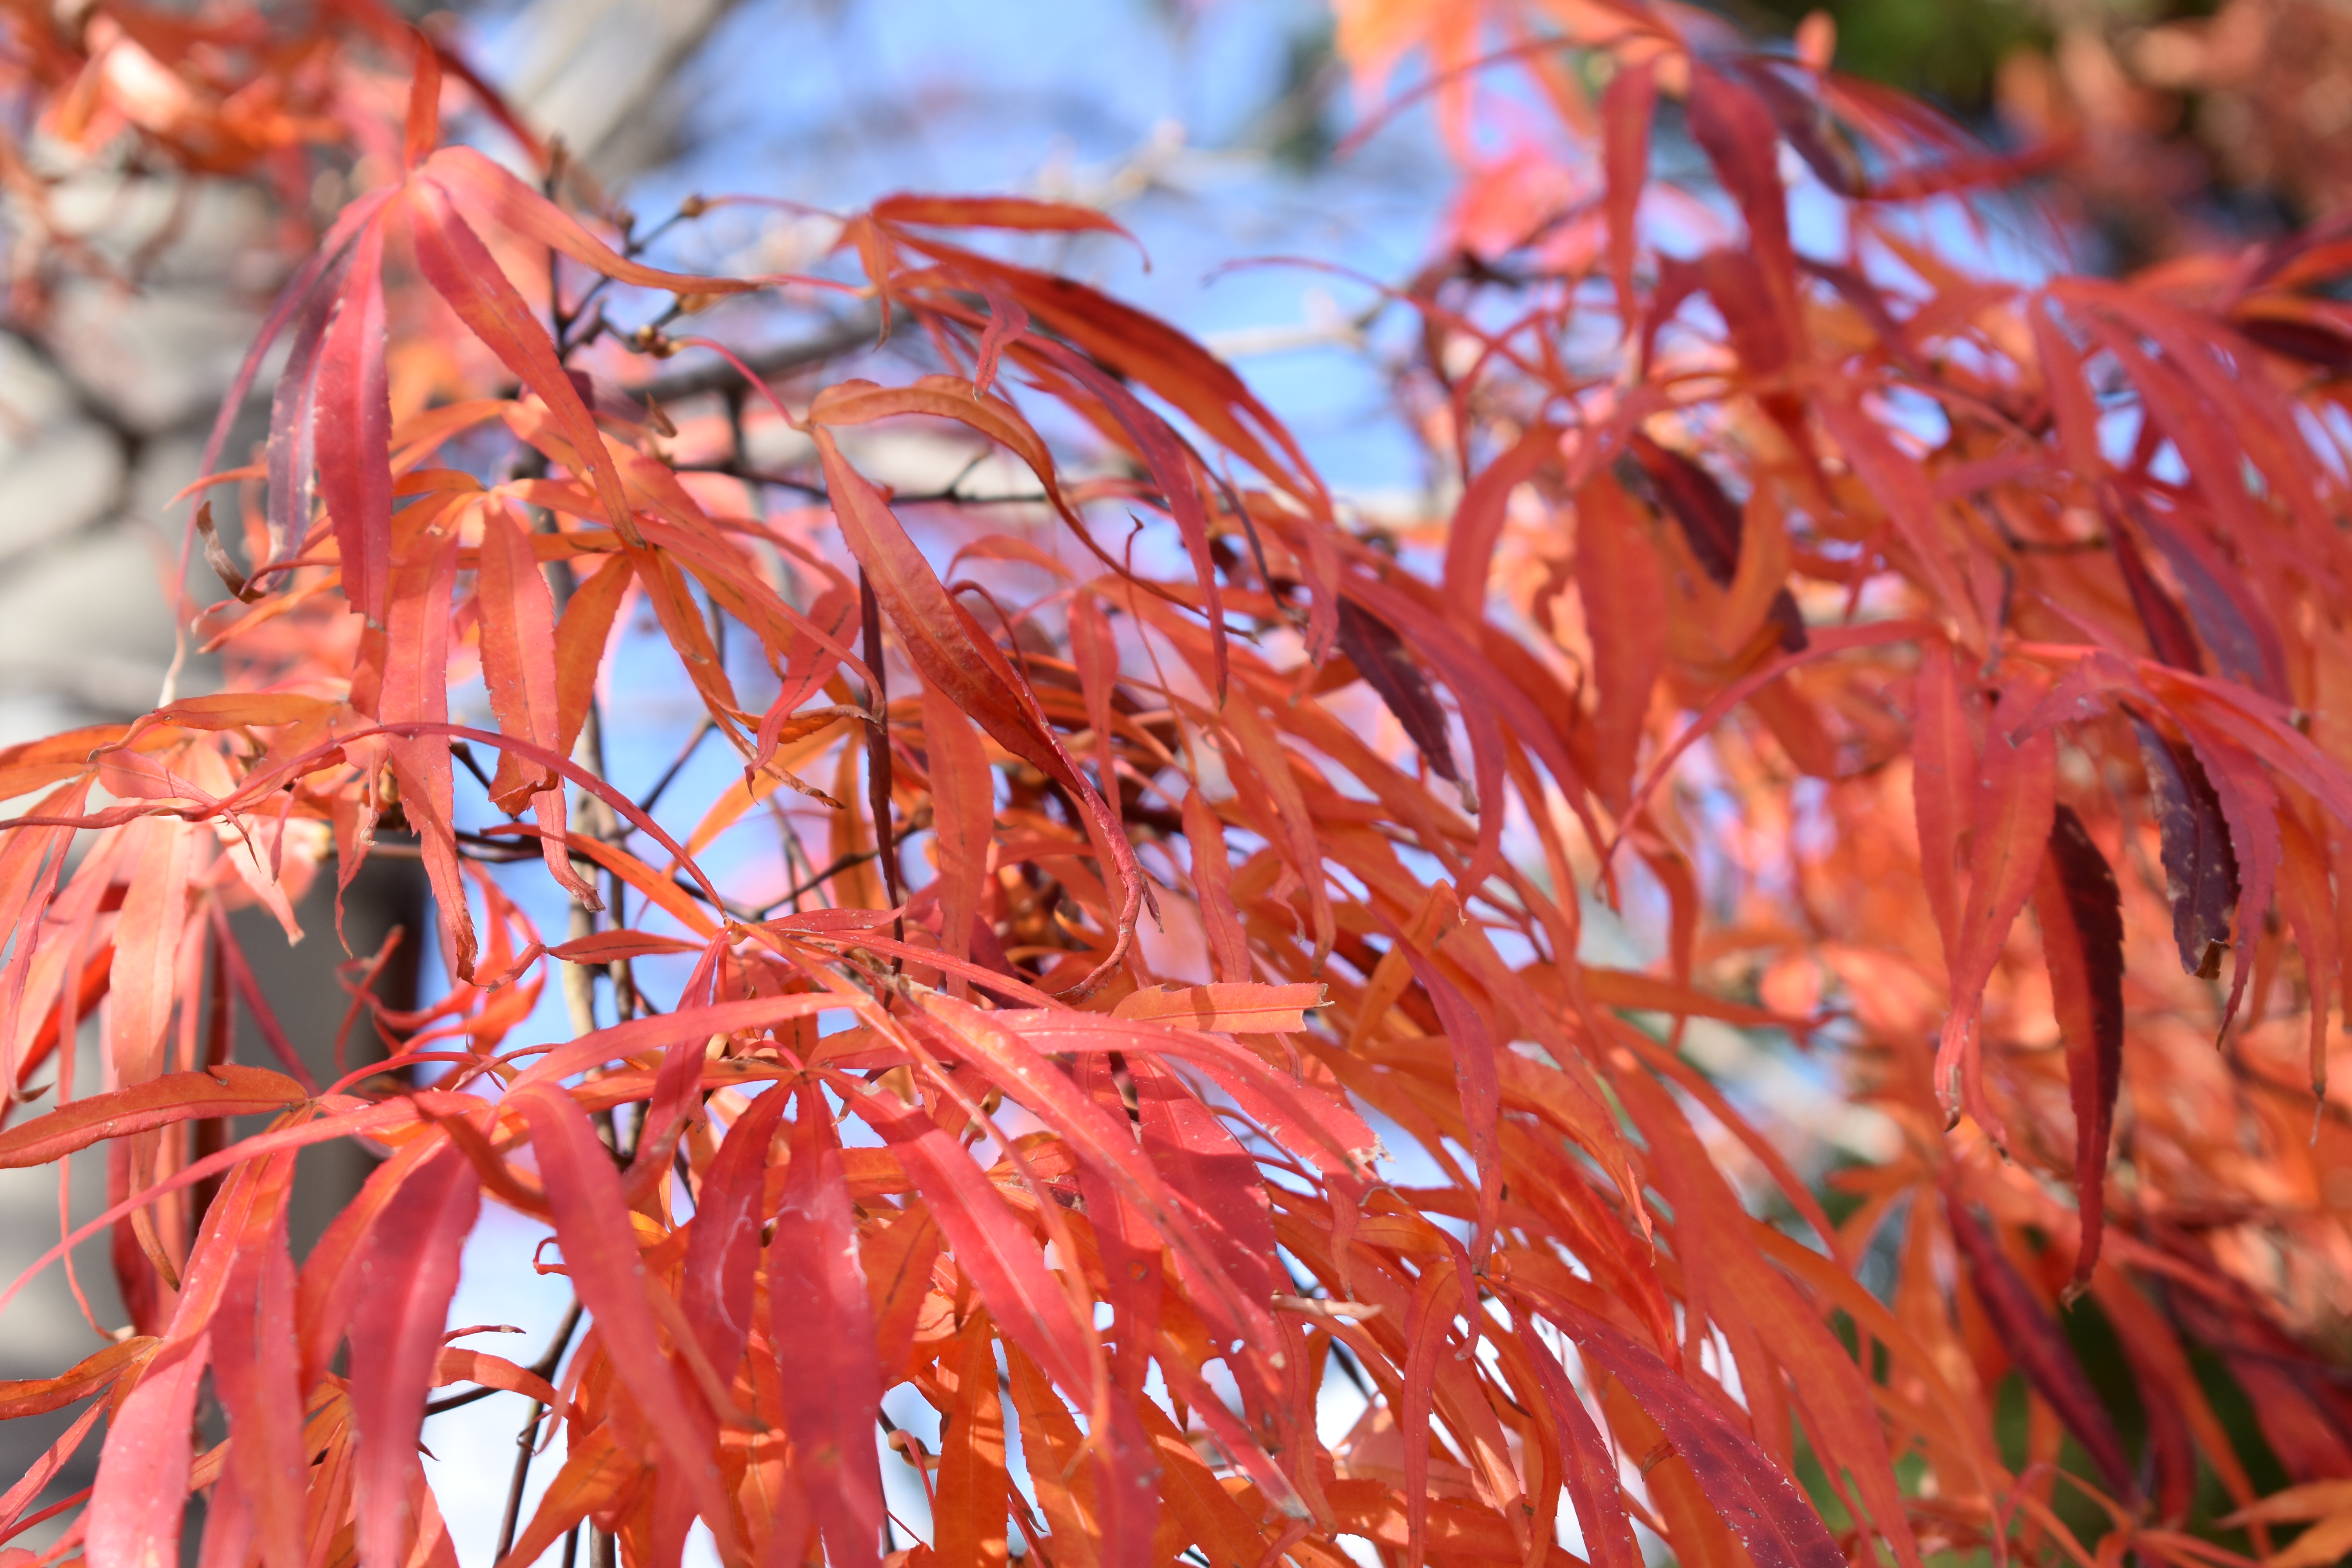
beautiful, autumn, yamagata, japan, travel, adventure, explore, photography, leafs, nature, closeup, nikon, leaf, tree, plant, flora, maple tree, deciduous, close up, maple leaf, branch